United Nations Security Council Resolution 1909

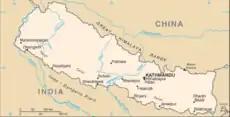
Nepal

United Nations Security Council Resolution 1909, adopted unanimously on January 21, 2010, after recalling resolutions 1740 (2007), 1796 (2008), 1825 (2008), 1864 (2009) and 1879 (2008), the Council extended the mandate for the United Nations Mission in Nepal (UNMIN) until May 15, 2010 at the request of Nepal, deciding that it should also end on this date and further requiring UNMIN to hand over residual responsibilities including the monitoring of weapons and armed personnel.